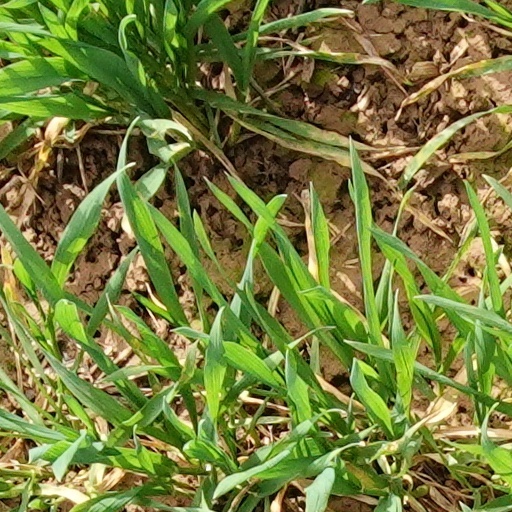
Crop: wheat